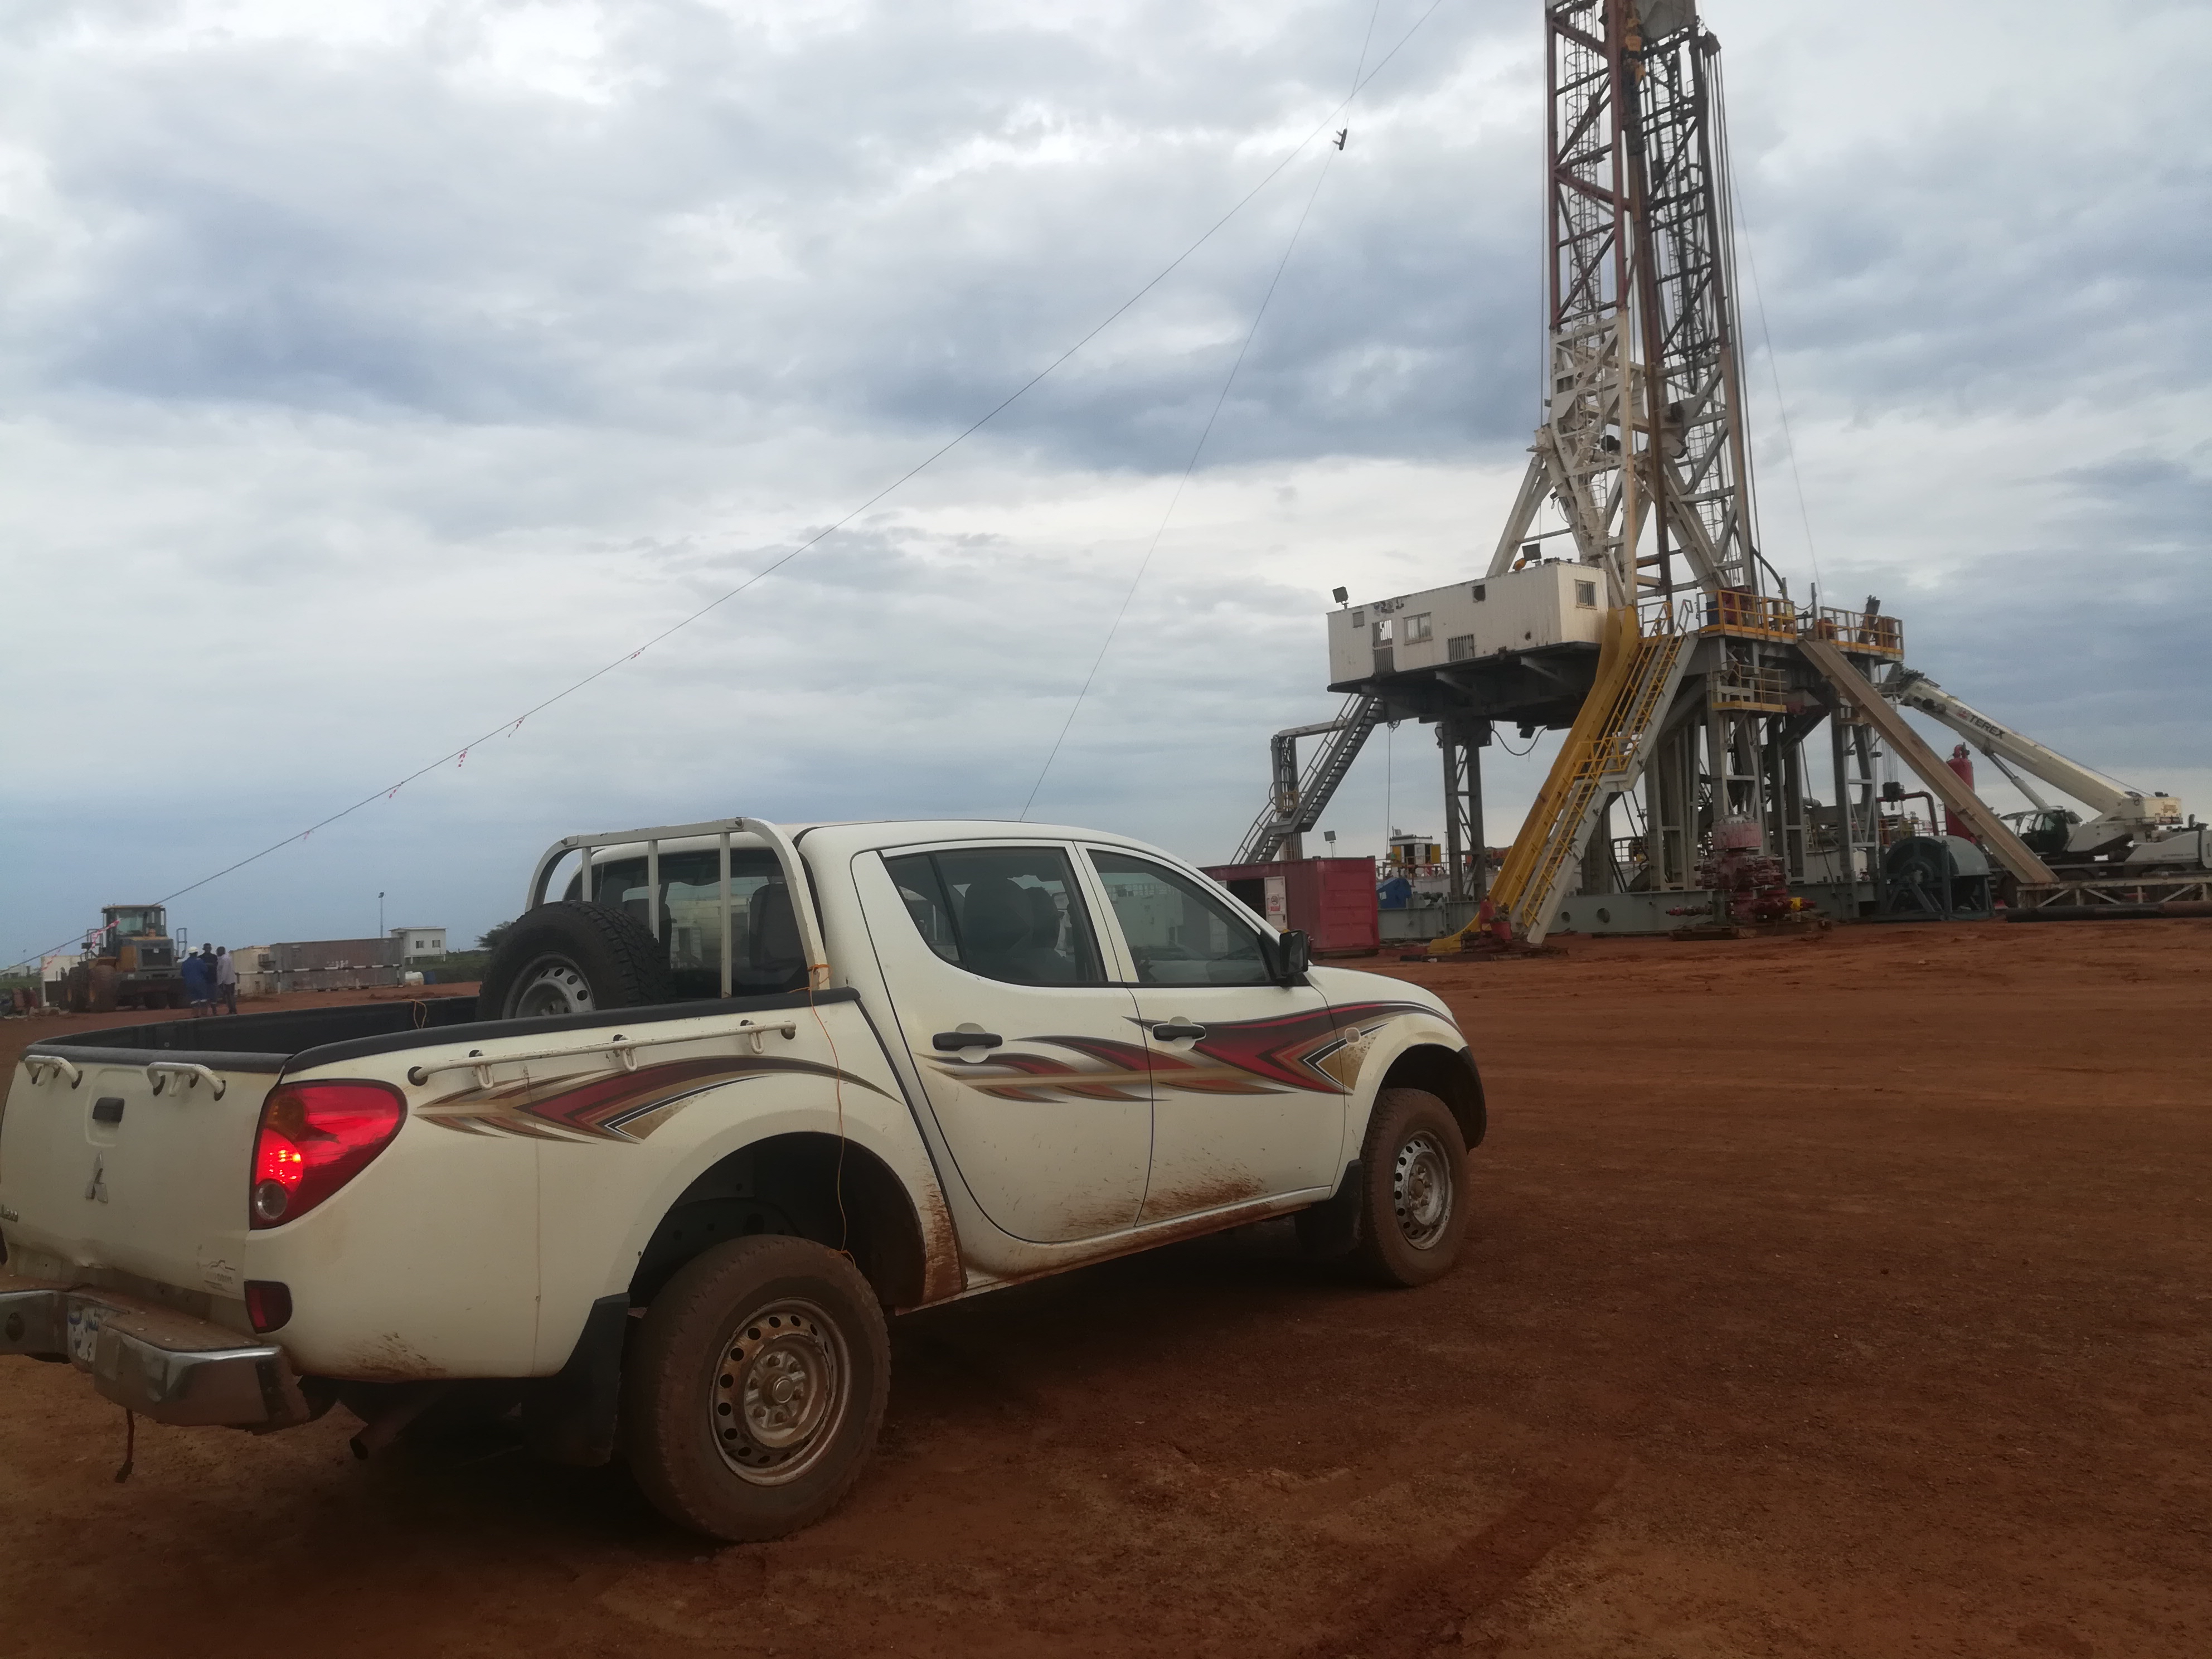
الوصف بالفصحى: سيارة بيك أب متوقفة أمام منصة حفر في موقع ترابي مفتوح
الوصف بالعامية السودانية: عربية بوكس واقفة قدام منصة حفر في أرض ترابية
التصنيف: Urban & City Life
التصنيف الفرعي: People and Vehicles